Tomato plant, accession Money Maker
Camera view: bottom (45 deg); turntable rotation: 300 degrees
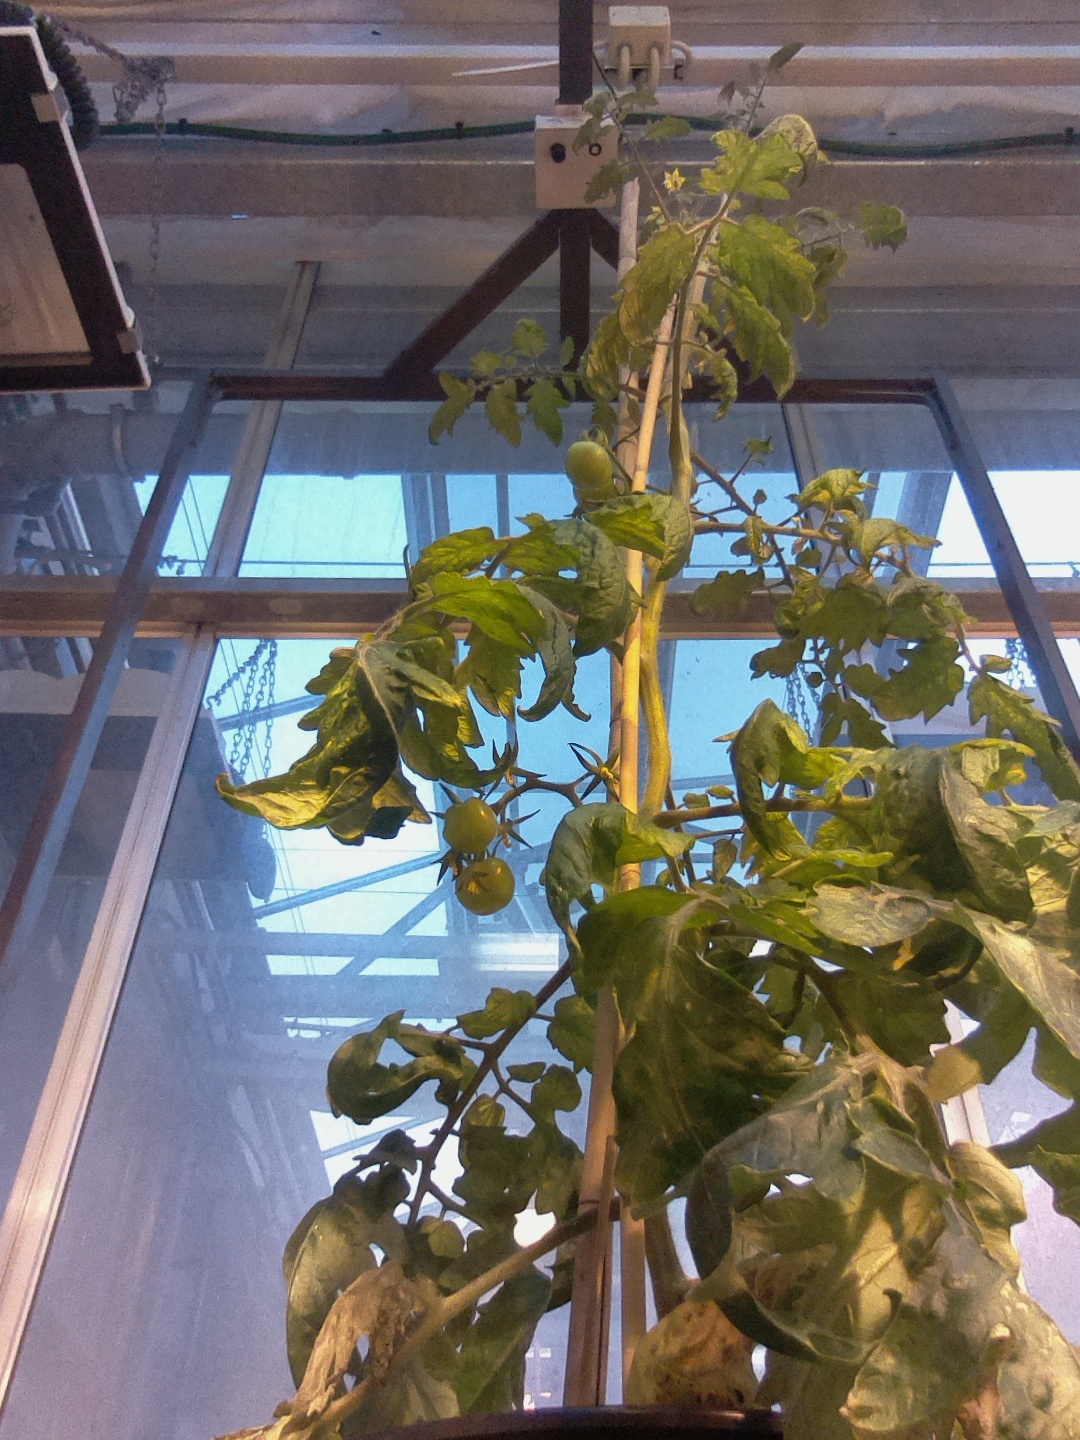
BBCH growth stage 74: 40%-50% of final fruit size